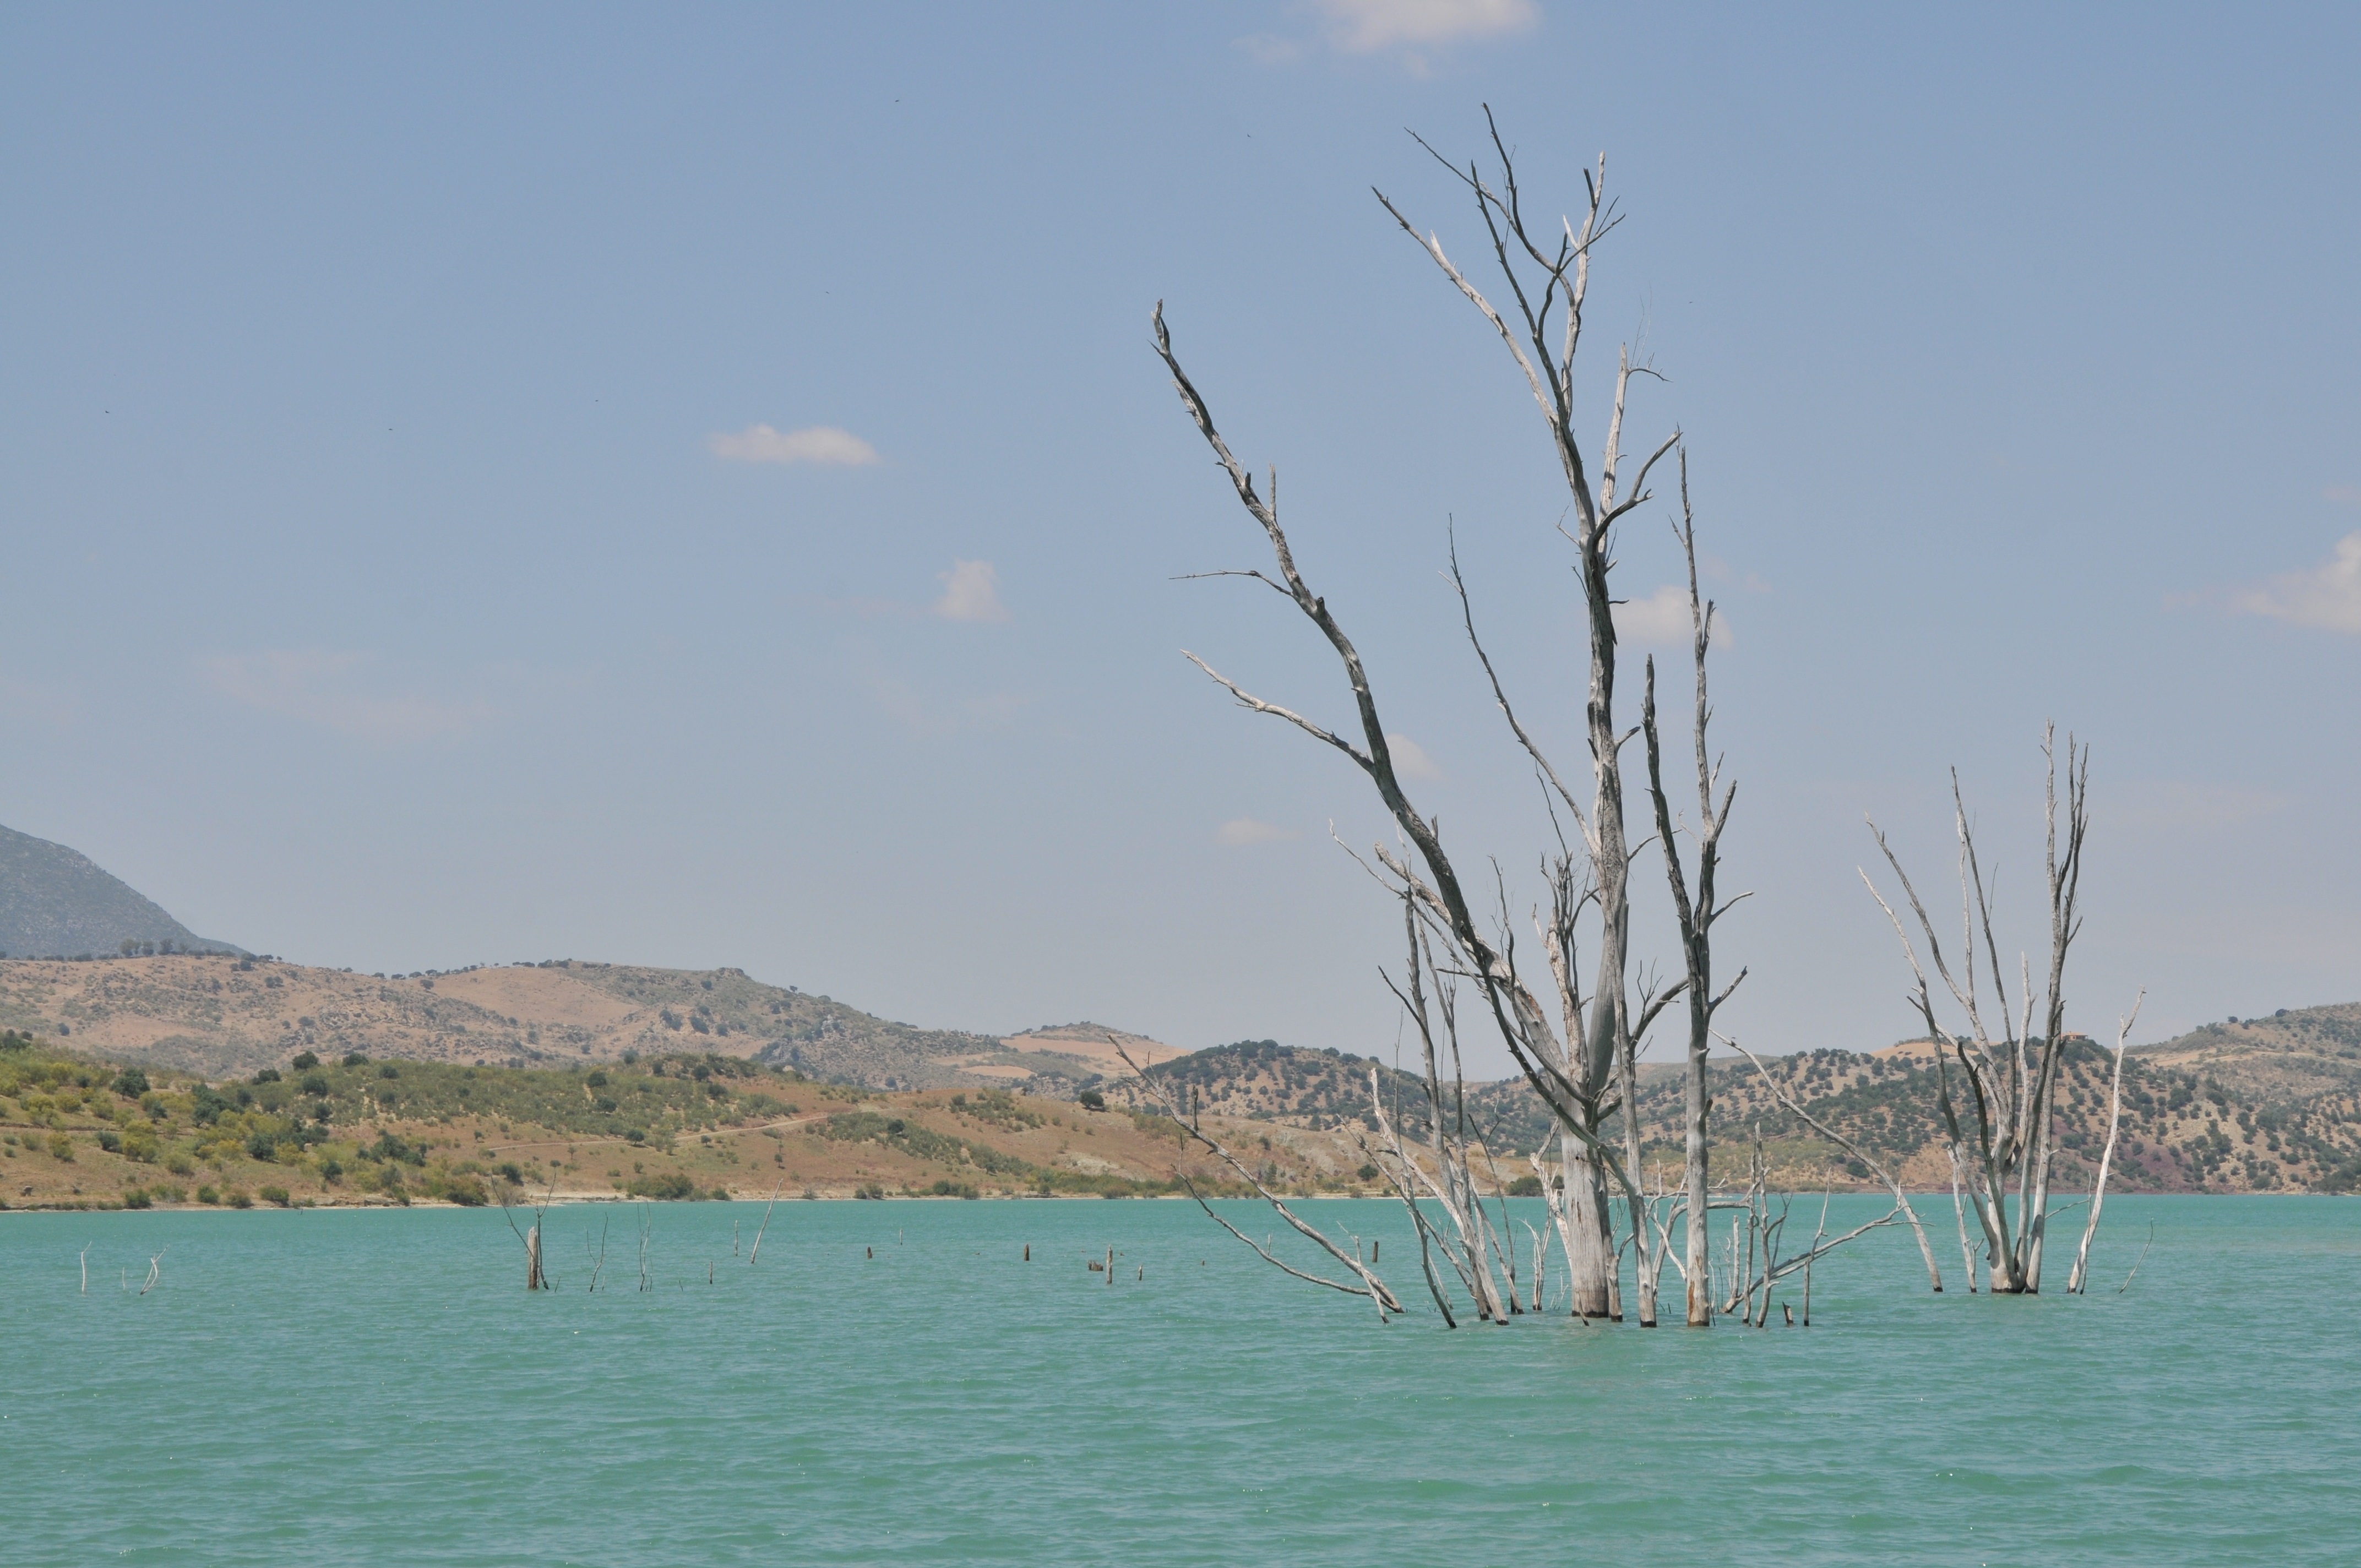
beach, sea, coast, tree, water, shore, lake, lagoon, bay, blue, reservoir, body of water, peace of mind